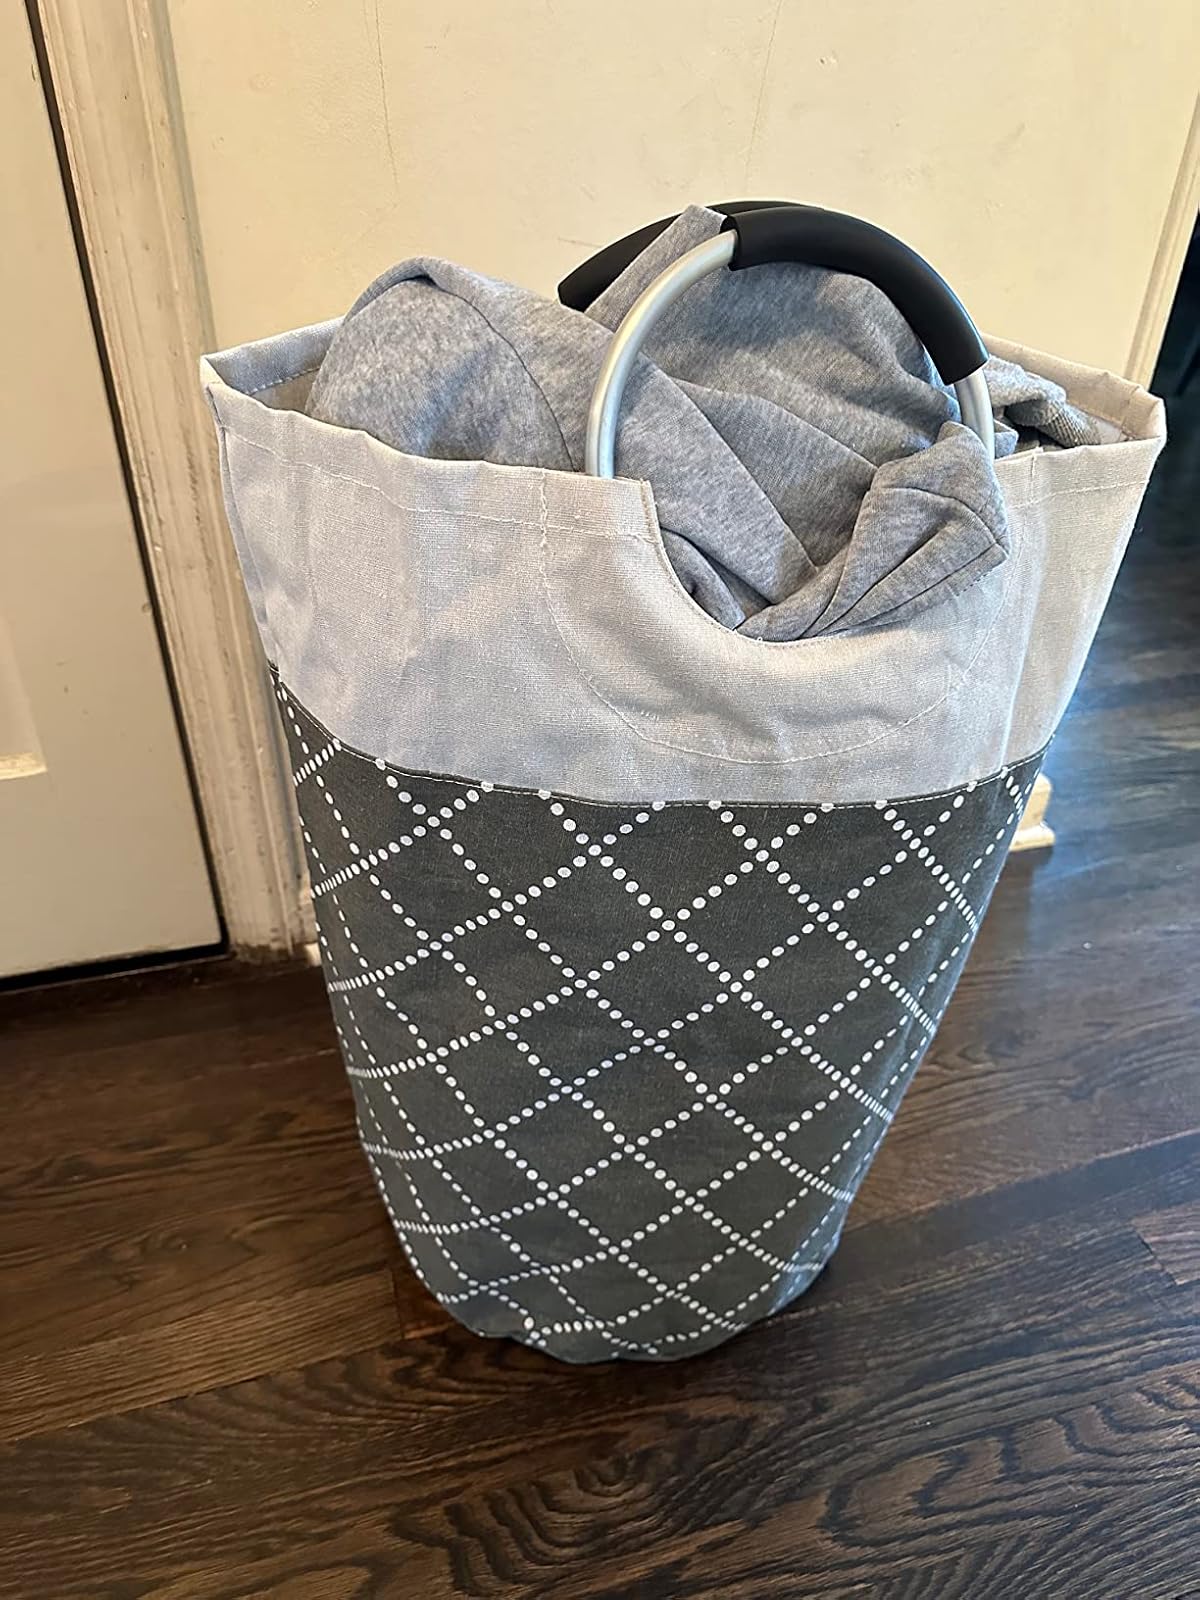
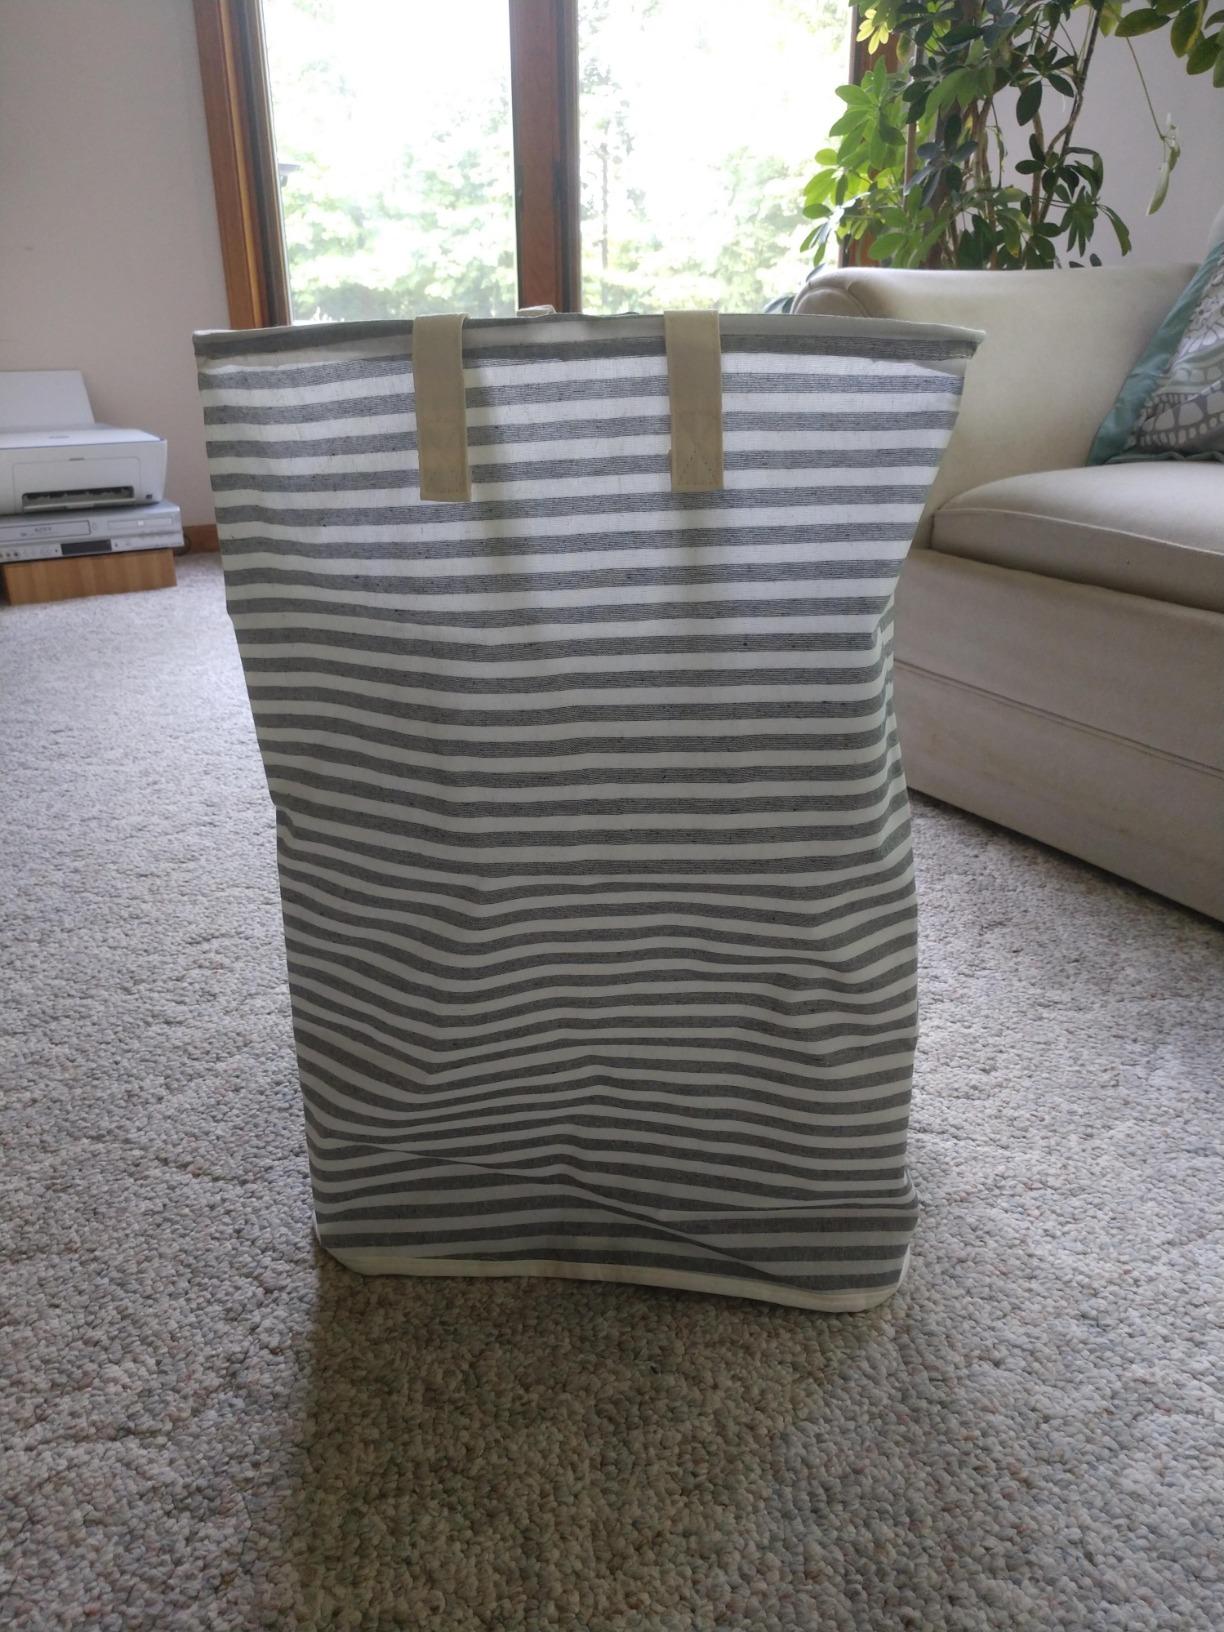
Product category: items_hamper
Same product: no